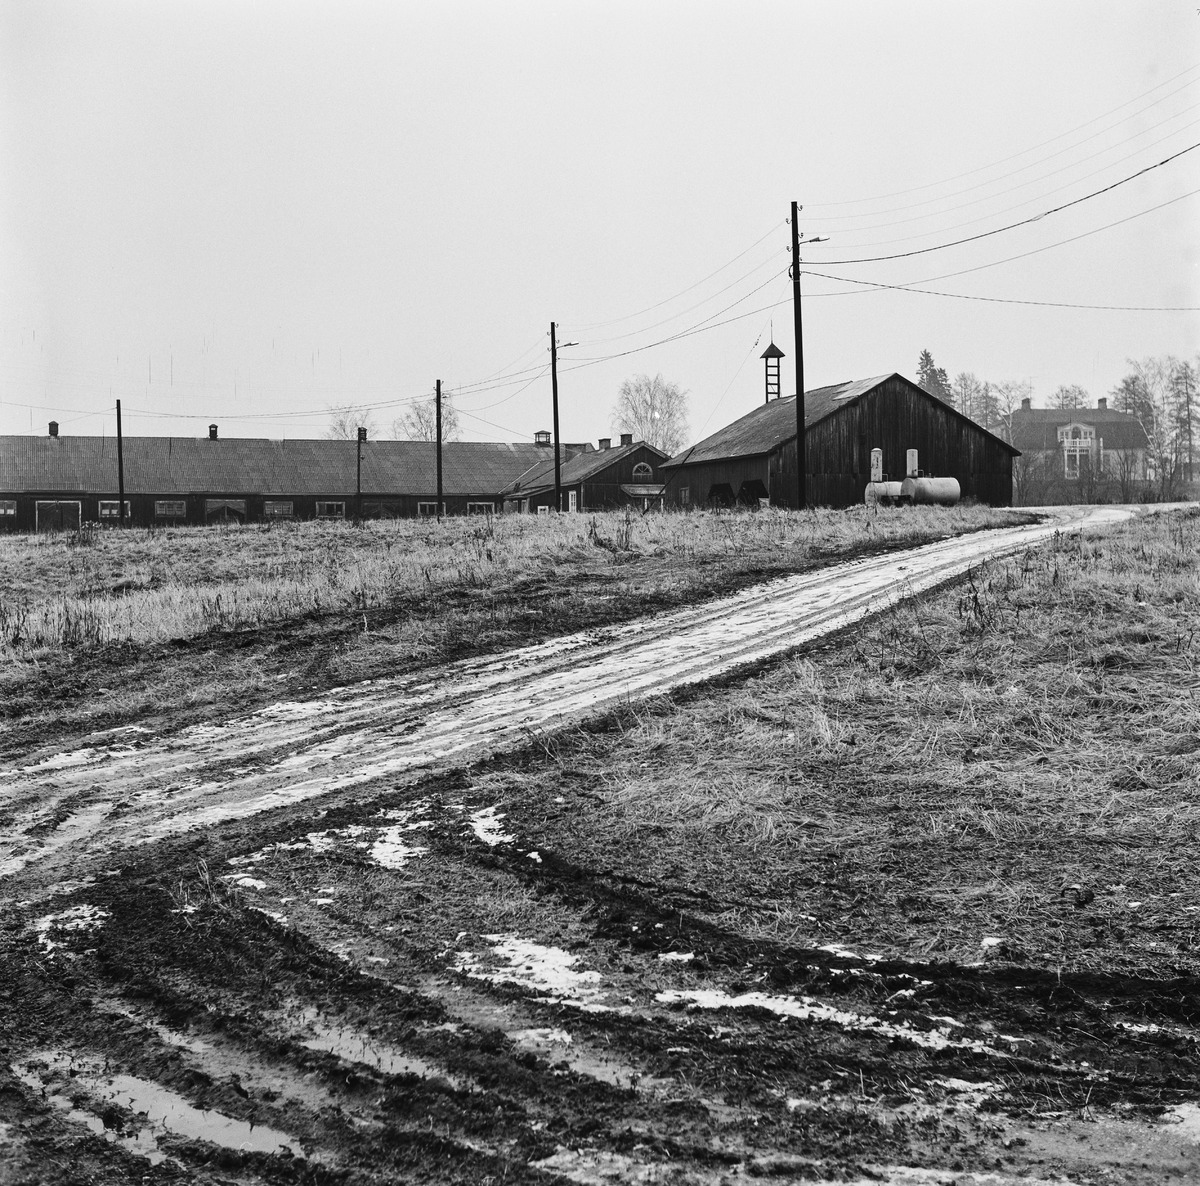
Maatalousrakennuksia pellon vieressä Malmilla
sisällön kuvaus: Maatalousrakennuksia pellon vieressä Malmilla. Talot ovat Riihenkulmanpolun varressa. Taustalla oikealla näkyvä puuhuvila, Vanha Helsingintie 8 (ent. Latokartanontie). Etummaisen tallirakennuksen edessä näkyy kaksi bensiinin

tankkaussäiliötä. Piha-alueen kanssa linjassa kulkevat puhelintolpat. Maassa on hieman tuoretta lunta. mustavalkoinen
Kuvaaja: Pöyhönen, Ilkka, valokuvaaja
Ajankohta: kuvausaika 19771126 - 19771127
Paikka: Suomi, Uusimaa, Helsinki, Malmi Helsinki, Vanha Helsingintie 8, Riihenkulmanpolku
Aiheet: Huvilat, puurakennnukset, lumi, maatalousrakennukset, tietoliikennejärjestelmät puhelinjärjestelmät, polttoainesäiliöt